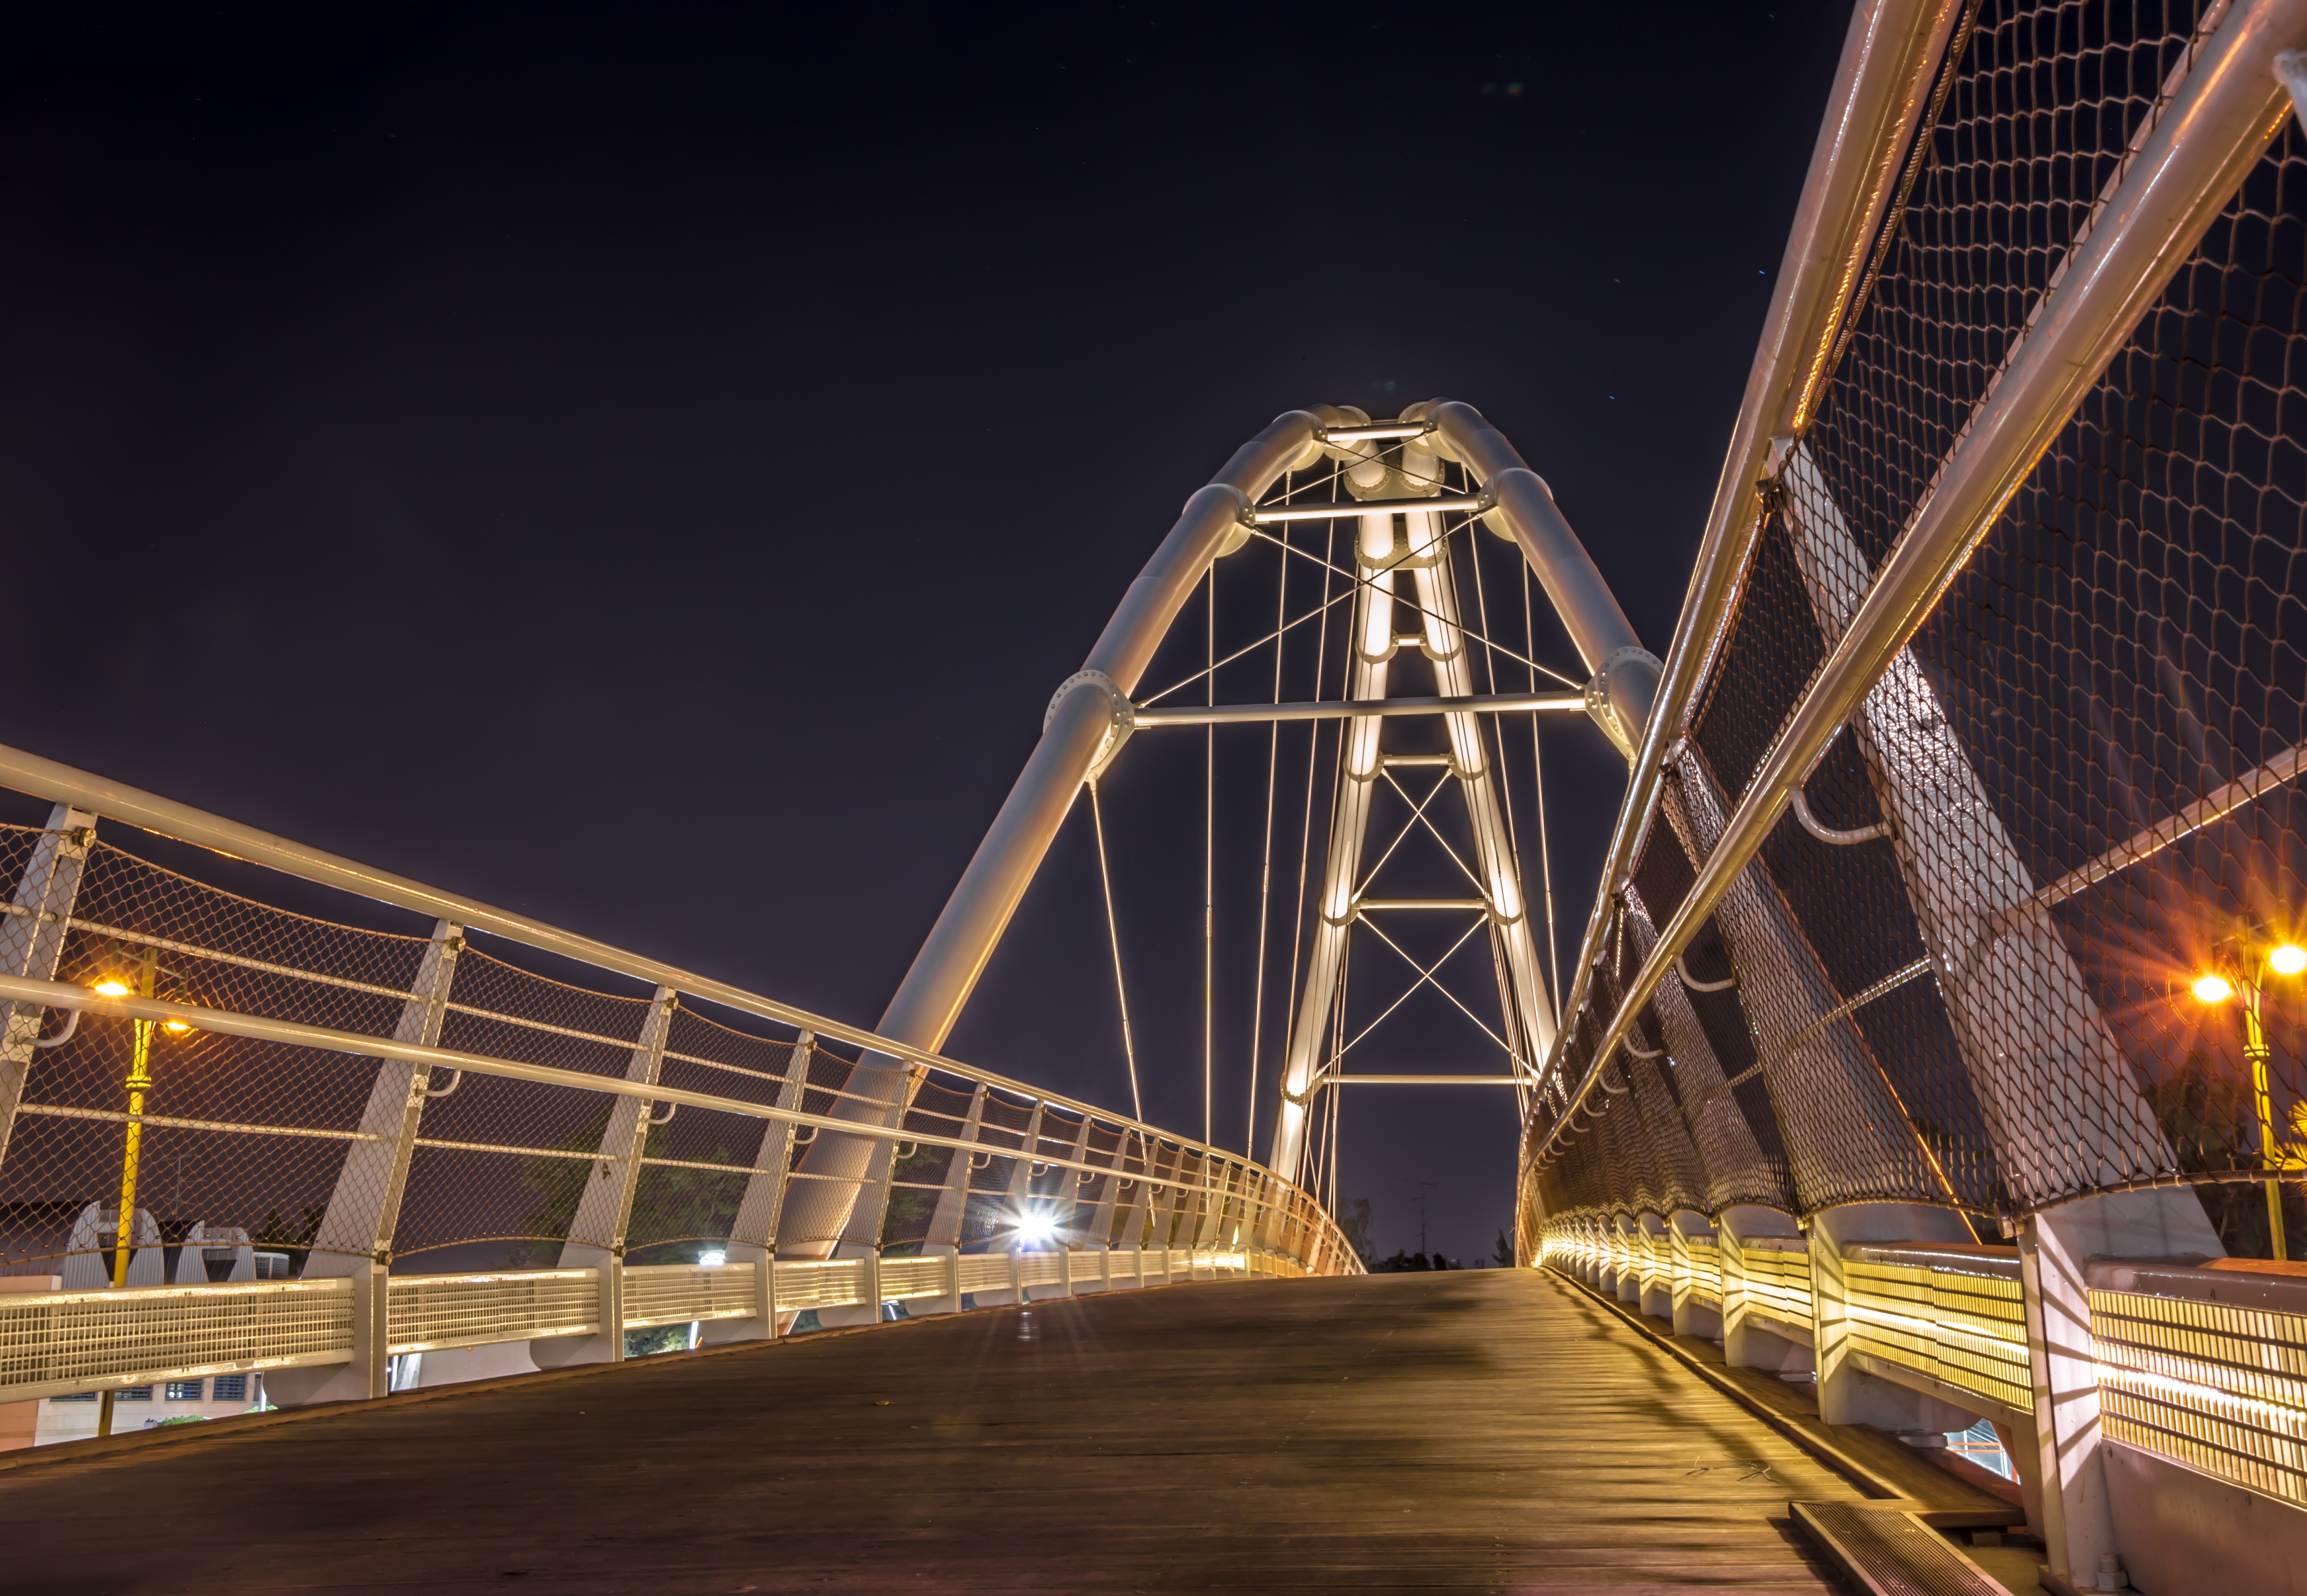
architecture, bridge, night, building, overpass, cityscape, evening, landmark, cable stayed bridge, skyway, metropolitan area, nonbuilding structure